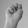
ASL letter: N